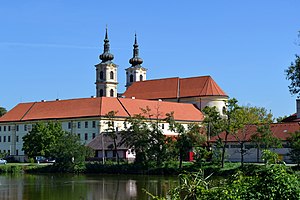
Šaštín-Stráže
Šaštín-Stráže er en by i det vestlige Slovakiet. Byen ligger i regionen Trnava. Den ligger kun 70 kilometer fra den slovakiske hovedstad Bratislava. Byen har et areal på 41,95 km² og en befolkning på indbyggere.